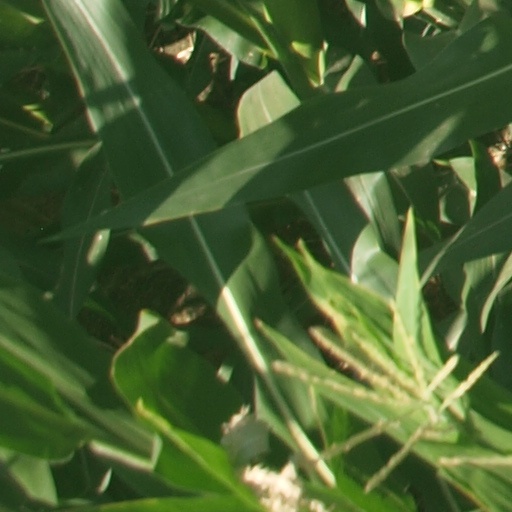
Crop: maize; corn